Austria at the 2016 Summer Olympics

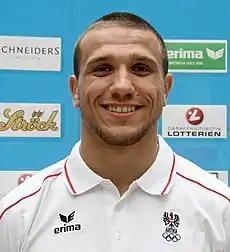
Amer Hrustanović during the 2012 London Olympics

Austria has entered one artistic gymnast into the Olympic competition. Lisa Ecker had claimed her Olympic spot in the women's apparatus and all-around events at the Olympic Test Event in Rio de Janeiro. Once it was announced she made the event, she thanked her trainer Johanna Gratt. Ecker said that "[Gratt] put everything together perfectly and gotten the best out of her. Now my dream of being in the Olympic Games is coming true." She had a total score of 52.966 in the qualification round, finishing forty-third and failing to qualify for the finals.